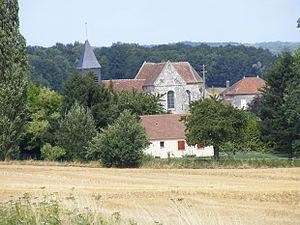
Montolivet est une commune française située dans le département de Seine-et-Marne, en région Île-de-France.